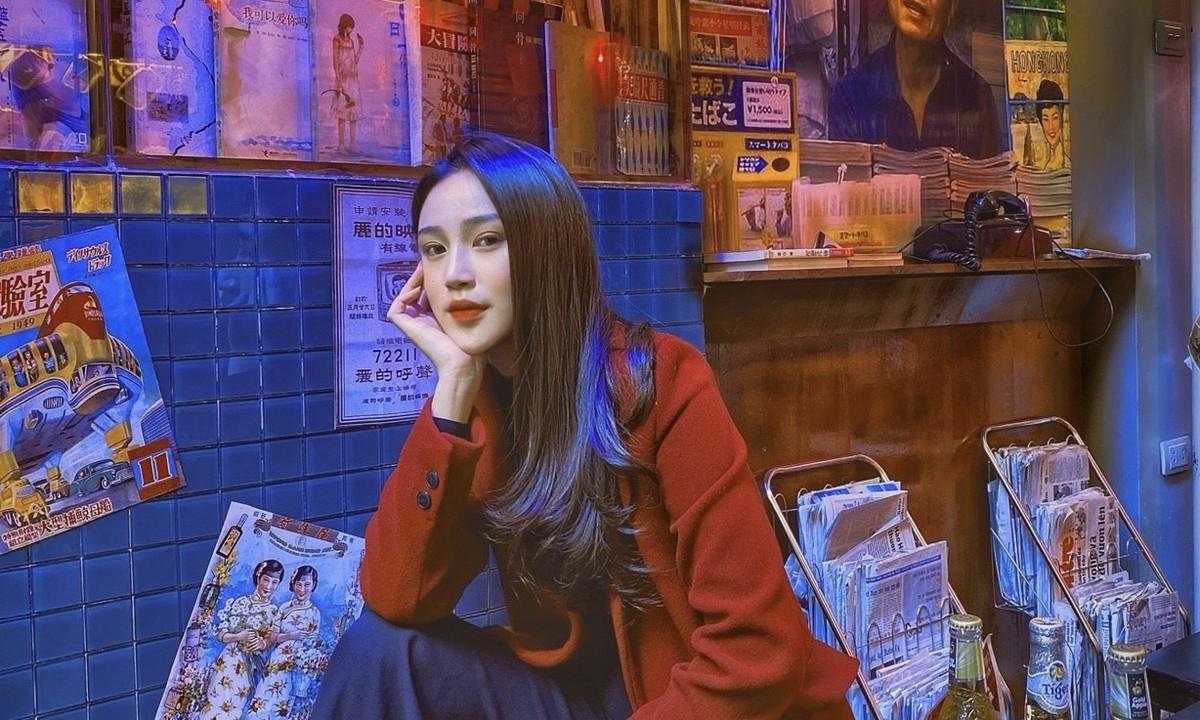
có một cô gái đang ngồi ở bên một bức tường đầy tranh ảnh